Logic puzzle

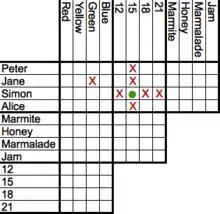
A logic puzzle grid. The only information filled in is that only Simon is 15 and Jane does not like the color green.

The logic puzzle was first produced by Charles Lutwidge Dodgson, who is better known under his pen name Lewis Carroll, the author of "Alice's Adventures in Wonderland". In his book "The Game of Logic" he introduced a game to solve problems such as confirming the conclusion "Some greyhounds are not fat" from the statements "No fat creatures run well" and "Some greyhounds run well". Puzzles like this, where we are given a list of premises and asked what can be deduced from them, are known as syllogisms. Dodgson goes on to construct much more complex puzzles consisting of up to 8 premises.